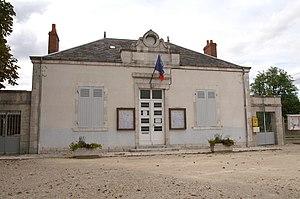
Mairie de Bucy-Saint-Liphard.
Bucy-Saint-Liphard est une commune française, située dans le département du Loiret en région Centre-Val de Loire.